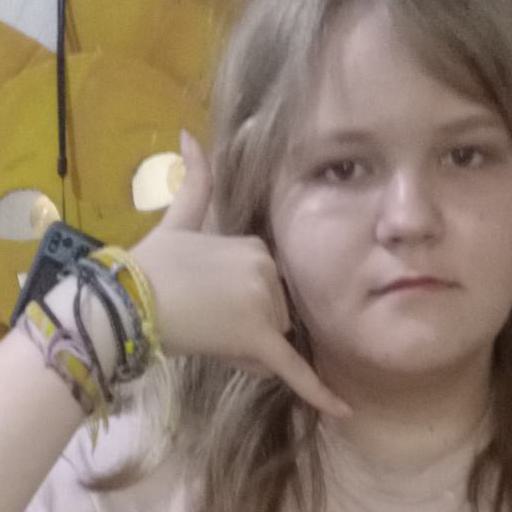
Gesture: call